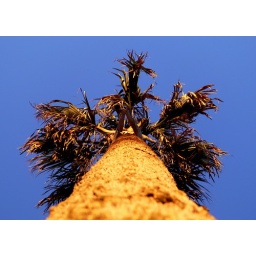
Playing around with a palm tree and depth of focus.I got the nice orange light from the sunset on the tree too.